Meteorite

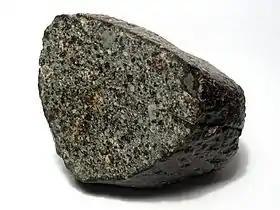
This small meteorite is from the NWA 869 strewn field, near Tindouf, Algeria. Currently classified as an L3.8-6 ordinary chondrite it shows brecciation and abundant chondrules.

In 1986–87, a German team installing a network of seismic stations while prospecting for oil discovered about 65 meteorites on a flat, desert plain about southeast of Dirj (Daraj), Libya. A few years later, a desert enthusiast saw photographs of meteorites being recovered by scientists in Antarctica, and thought that he had seen similar occurrences in northern Africa. In 1989, he recovered about 100 meteorites from several distinct locations in Libya and Algeria. Over the next several years, he and others who followed found at least 400 more meteorites. The find locations were generally in regions known as regs or hamadas: flat, featureless areas covered only by small pebbles and minor amounts of sand. Dark-colored meteorites can be easily spotted in these places. In the case of several meteorite fields, such as Dar al Gani, Dhofar, and others, favorable light-colored geology consisting of basic rocks (clays, dolomites, and limestones) makes meteorites particularly easy to identify.